Fish scale

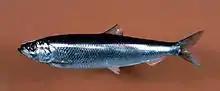
The scales of a typical teleost fish, like this Atlantic herring, are silvered.

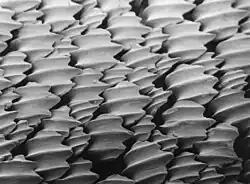
Placoid scales as viewed through an electron microscope. Also called dermal denticles, these are structurally homologous with vertebrate teeth.

Many teleost fish are covered with highly reflective scales which function as small mirrors and give the appearance of silvered glass. Reflection through silvering is widespread or dominant in fish of the open sea, especially those that live in the top 100 metres. A transparency effect can be achieved by silvering to make an animal's body highly reflective. At medium depths at sea, light comes from above, so a mirror oriented vertically makes animals such as fish invisible from the side.